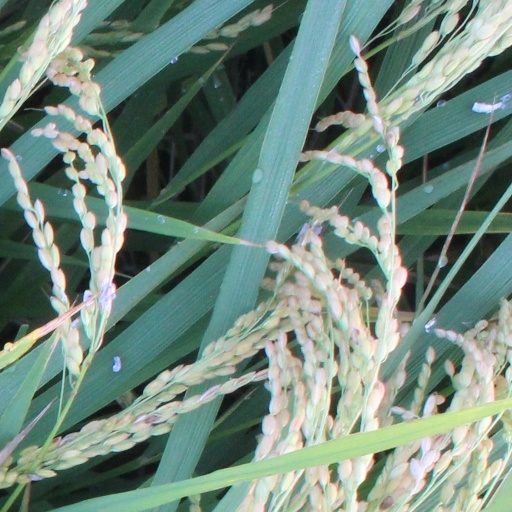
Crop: rice